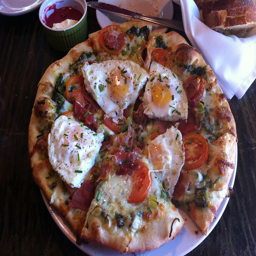
A table top shows bread, condiments and a large plate with a pizza, featuring fried eggs and tomato slices.
a close up of a pizza on a plate with eeg
A pizza cut into slices with egg on top.
A white plate topped with a pizza covered in toppings.
A prepared meal is lying on a table.